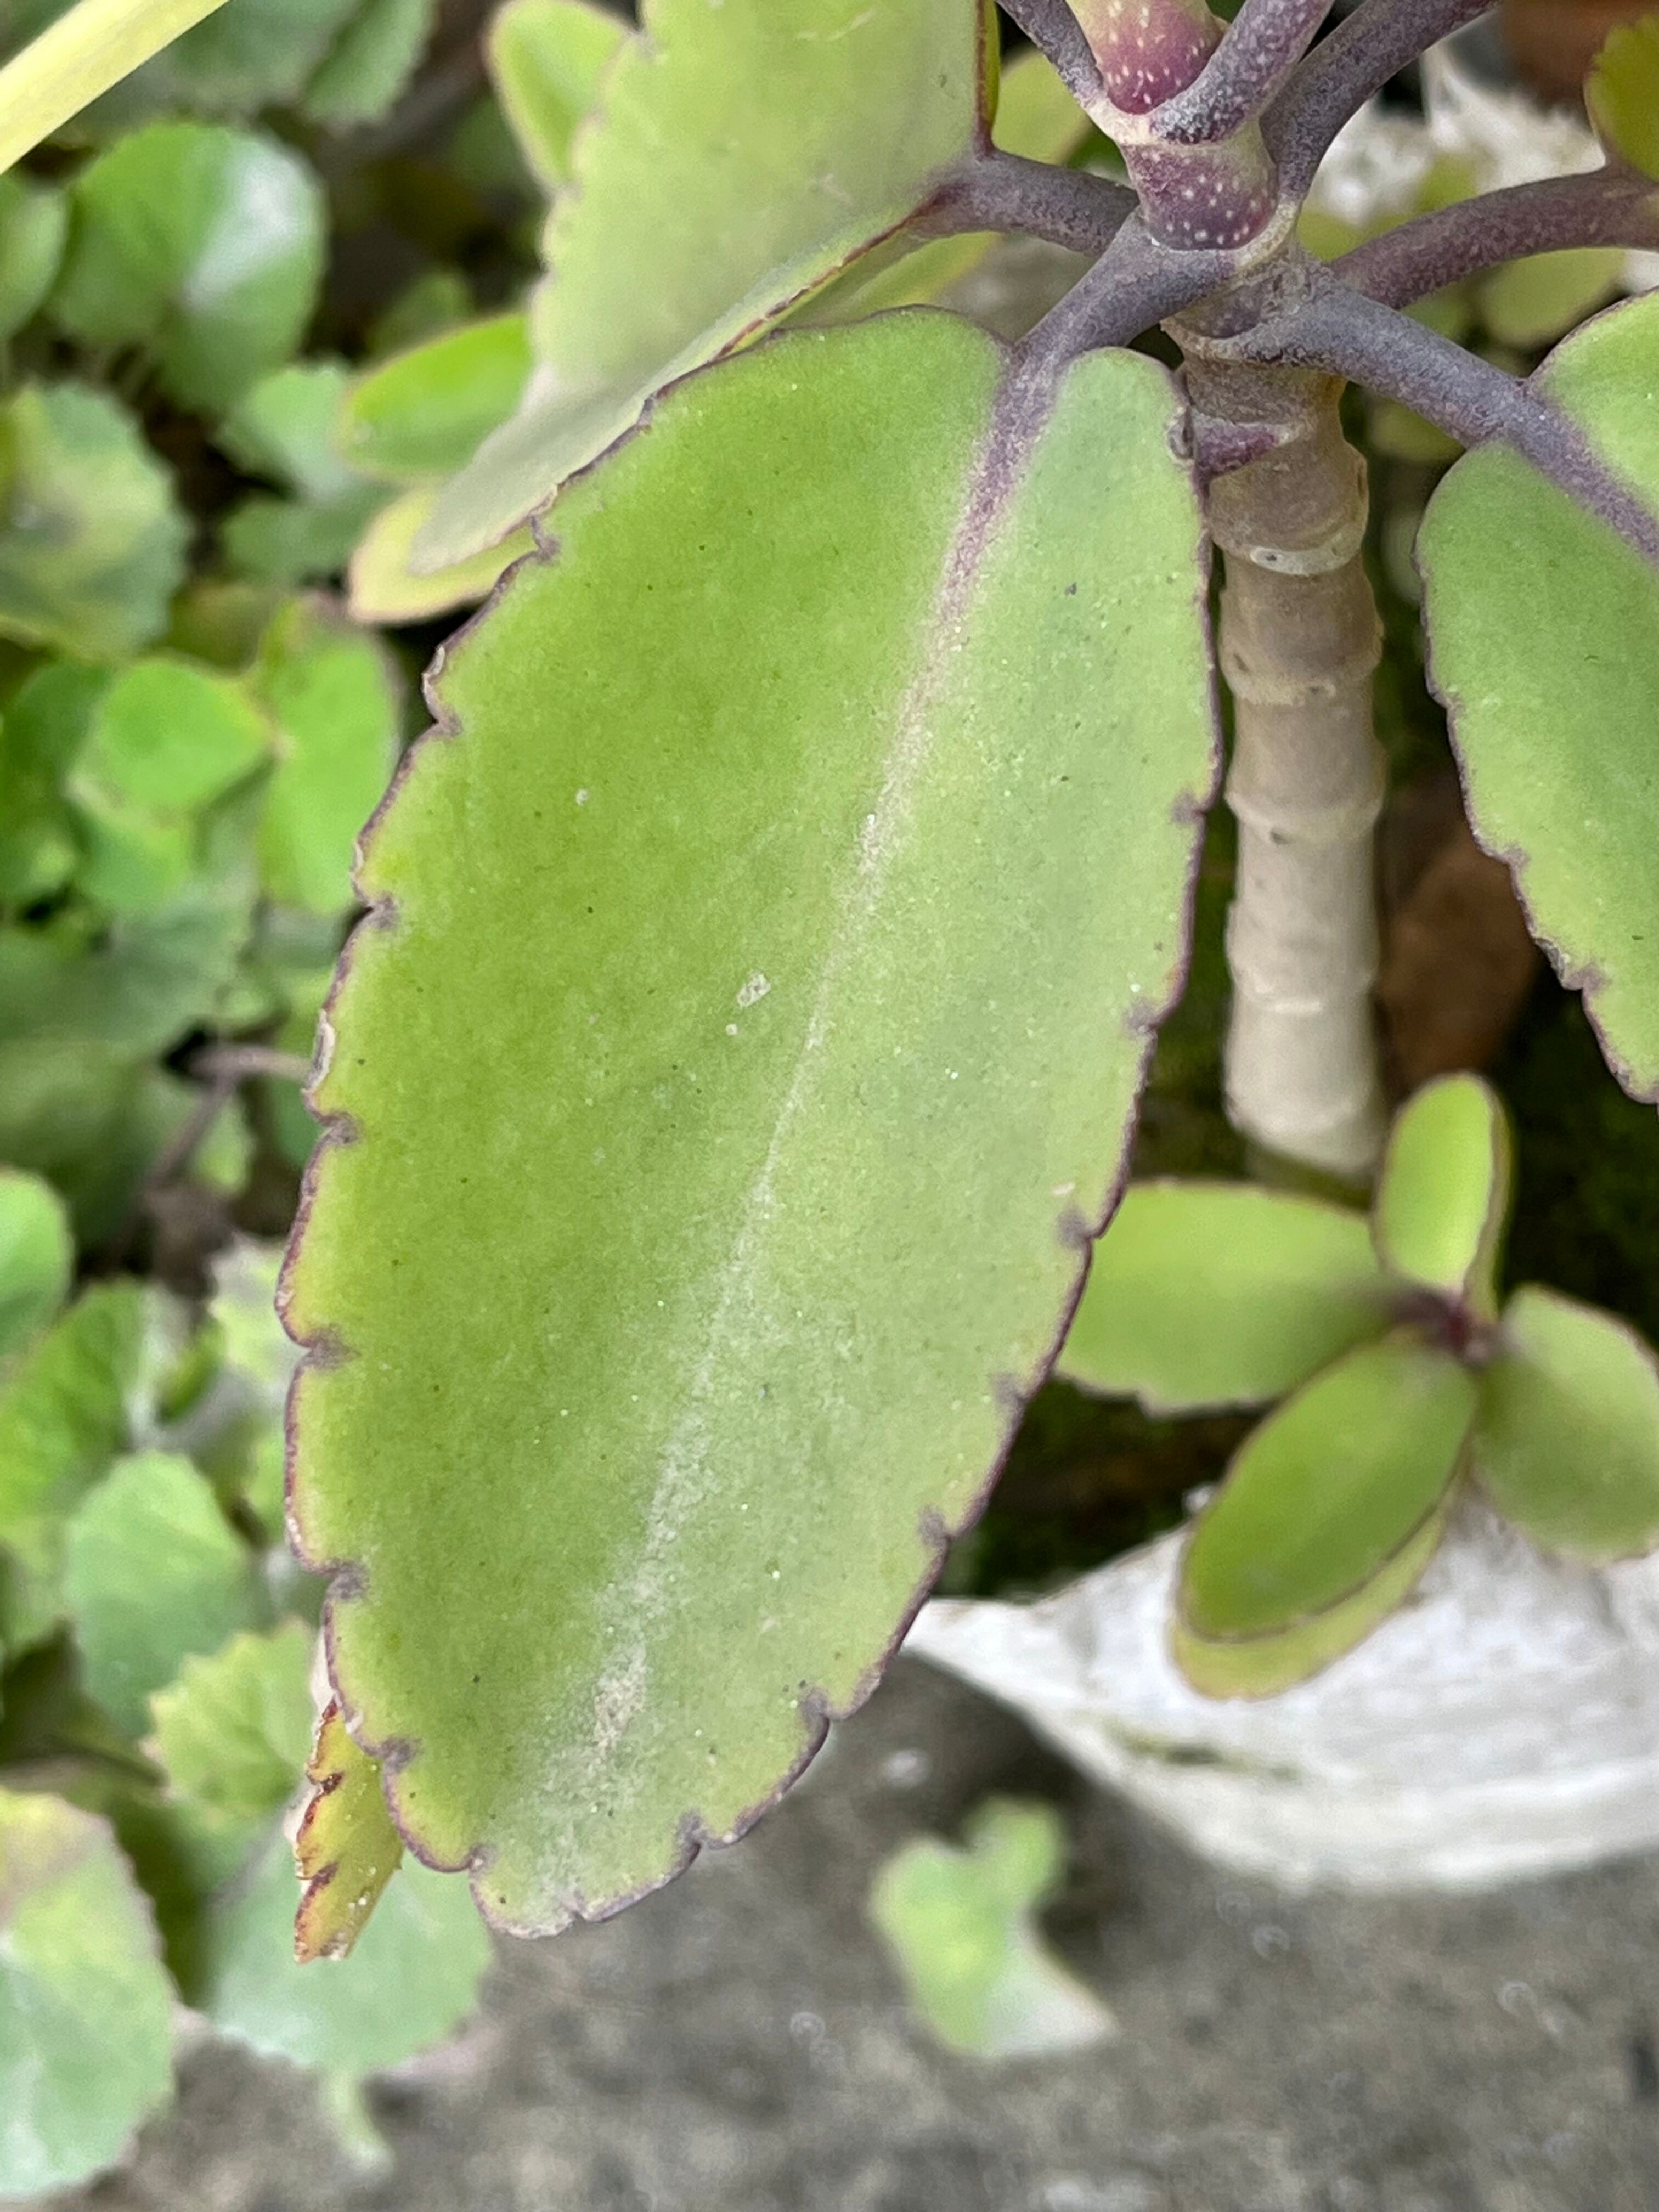
Plant species: kalanchoe-pinnata